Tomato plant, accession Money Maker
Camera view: horizontal (90 deg, fisheye); turntable rotation: 30 degrees
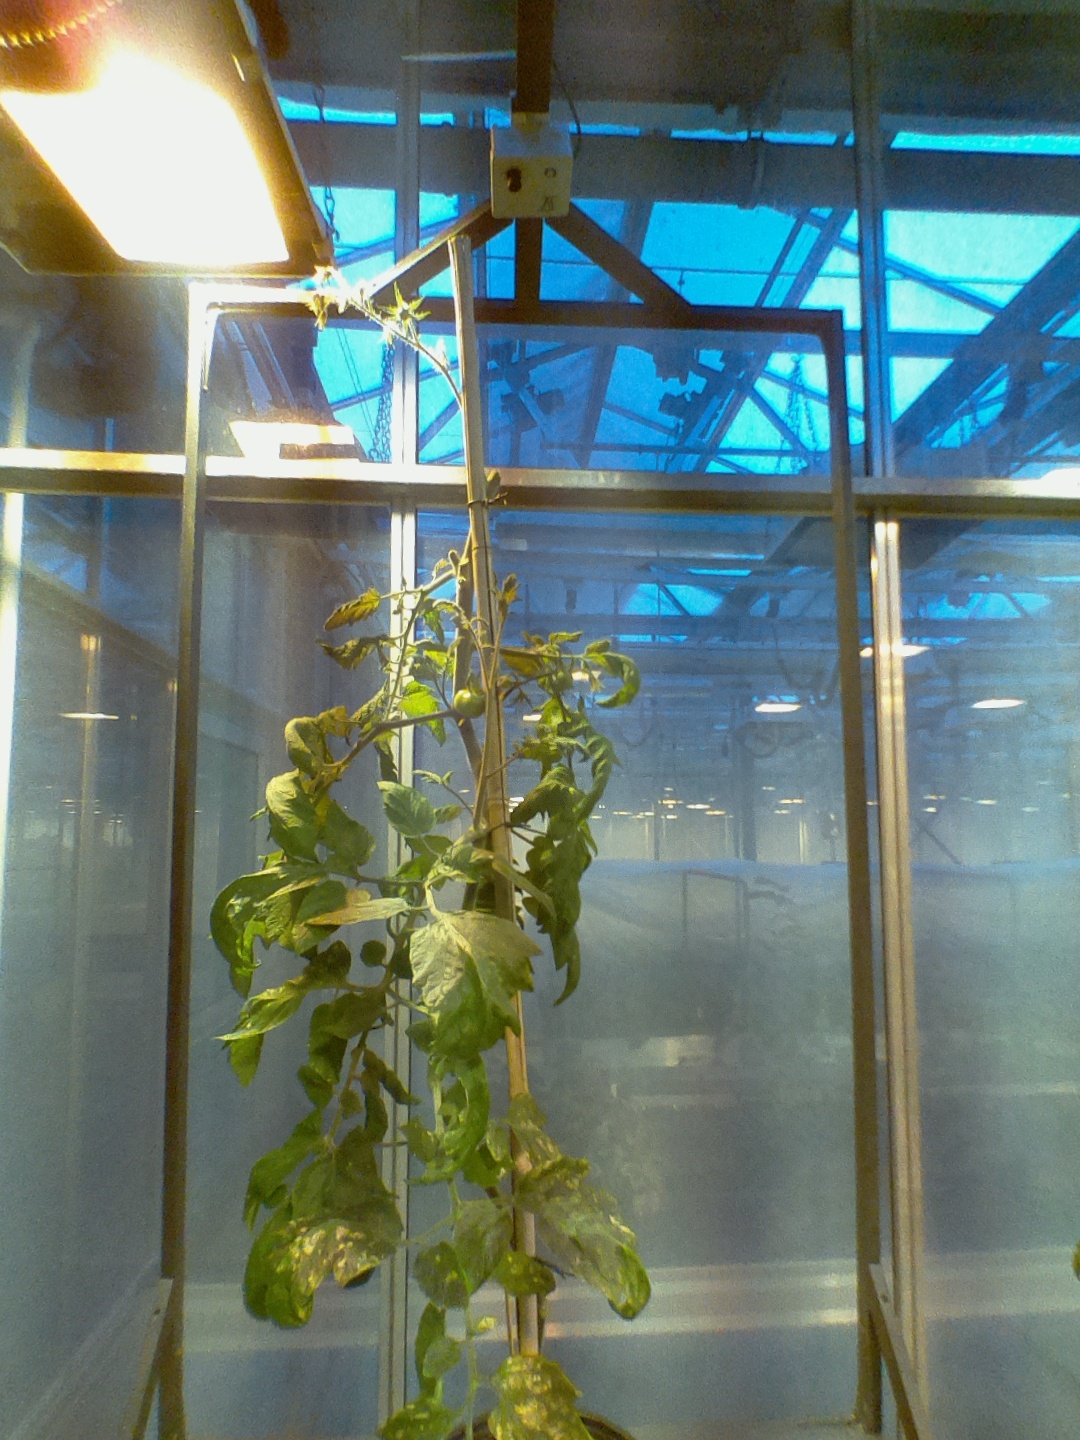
BBCH growth stage 73: 30%-40% of final fruit size